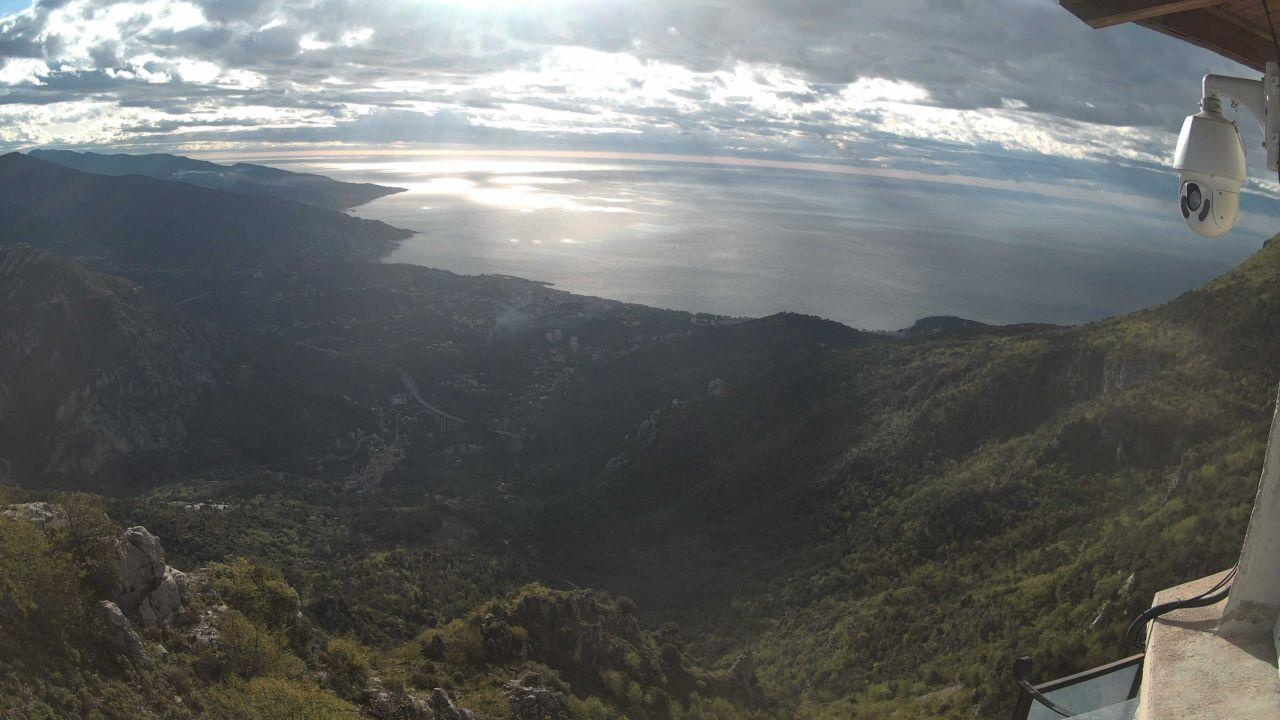
Fire: no
Smoke: yes